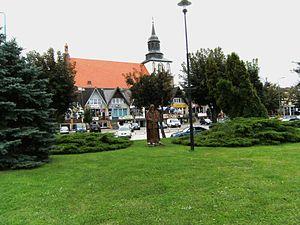
Wolin est une ville de la voïvodie de Poméranie occidentale, dans le nord-ouest de la Pologne. Sa population s'élevait à 4 952 habitants en 2013.